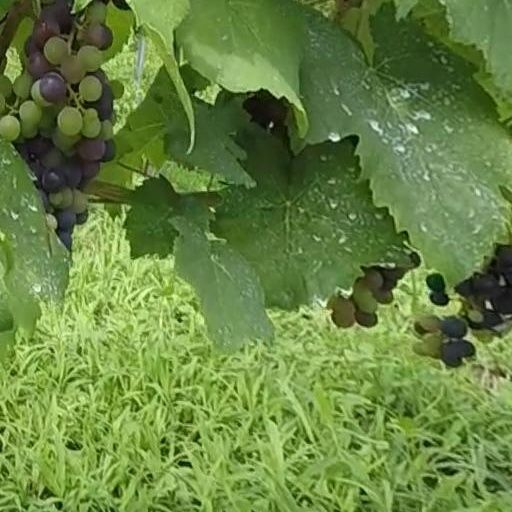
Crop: grape